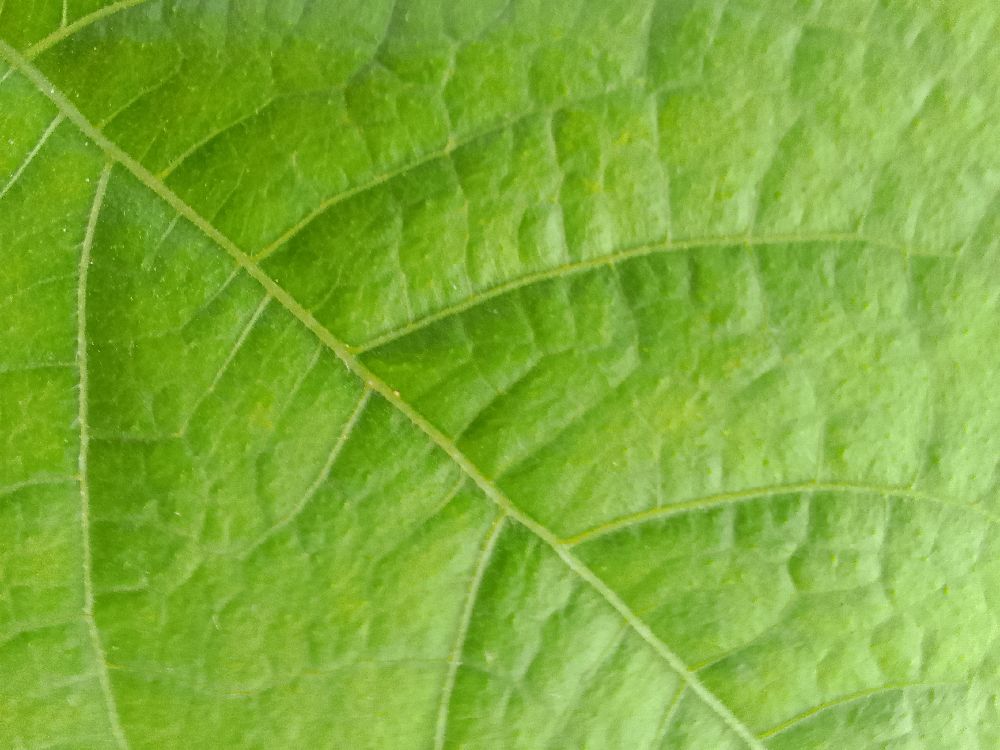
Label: healthy